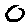
Label: 0